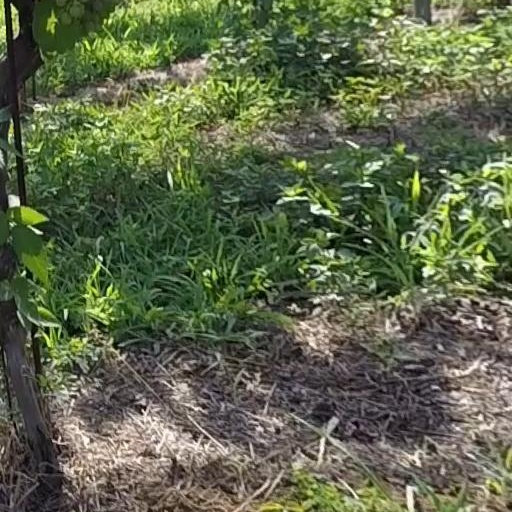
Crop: grape